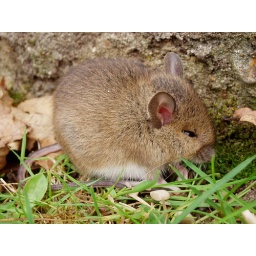
This cute little field mouse was napping in the garden.